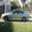
Label: automobile